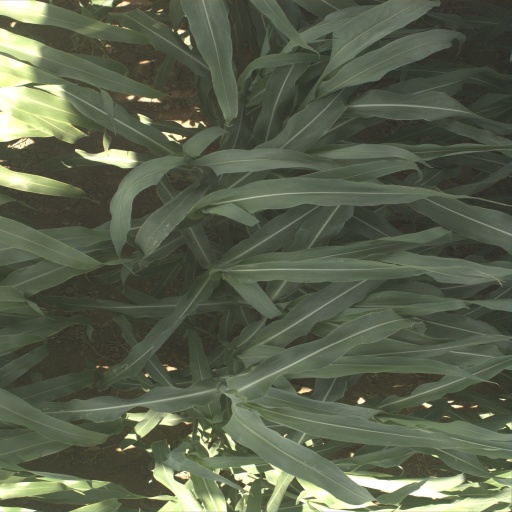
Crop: sorghum